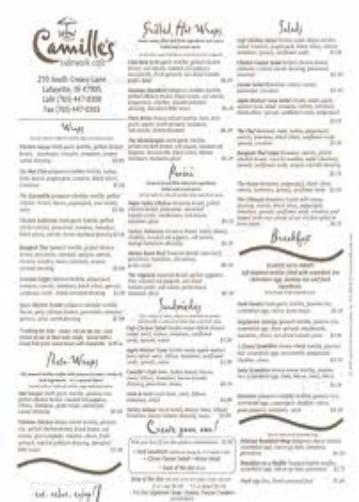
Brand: Camille's Sidewalk Cafe
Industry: Food